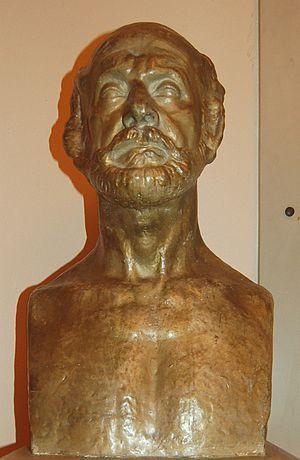
Buste d'Auguste Perret exposé dans la Salle Cortot à Paris (Buste fait par Antoine Bourdelle, (October 30, 1861 - October 1, 1929))
Le centre-ville reconstruit du Havre est l'œuvre de l'architecte Auguste Perret qui se vit confier par le ministère de la Reconstruction et de l'Urbanisme, la réédification de la ville du Havre après sa destruction à la fin de la Seconde Guerre mondiale. Le site est inscrit sur la liste du patrimoine mondial de l'Humanité par l'UNESCO en 2005.
Auguste Perret, né à Ixelles le 12 février 1874 et mort à Paris le 25 février 1954, est un architecte français qui fut l'un des premiers techniciens spécialistes du béton armé.